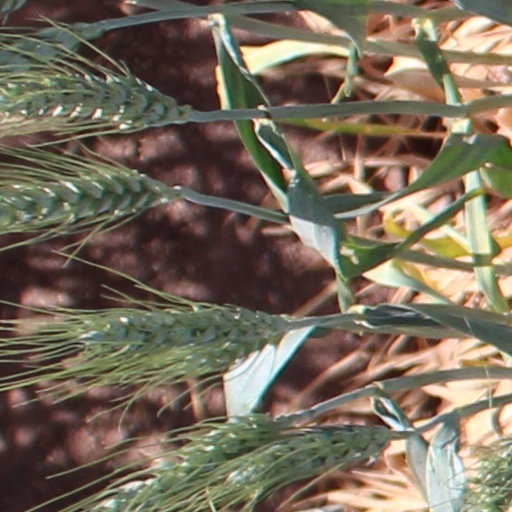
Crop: wheat